Microwave

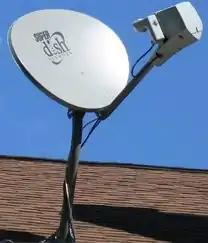
A satellite dish on a residence, which receives satellite television over a K band 12–14 GHz microwave beam from a direct broadcast communications satellite in a geostationary orbit 35,700 kilometres (22,000 miles) above the Earth

High-power microwave sources use specialized vacuum tubes to generate microwaves. These devices operate on different principles from low-frequency vacuum tubes, using the ballistic motion of electrons in a vacuum under the influence of controlling electric or magnetic fields, and include the magnetron (used in microwave ovens), klystron, traveling-wave tube (TWT), and gyrotron. These devices work in the density modulated mode, rather than the current modulated mode. This means that they work on the basis of clumps of electrons flying ballistically through them, rather than using a continuous stream of electrons.